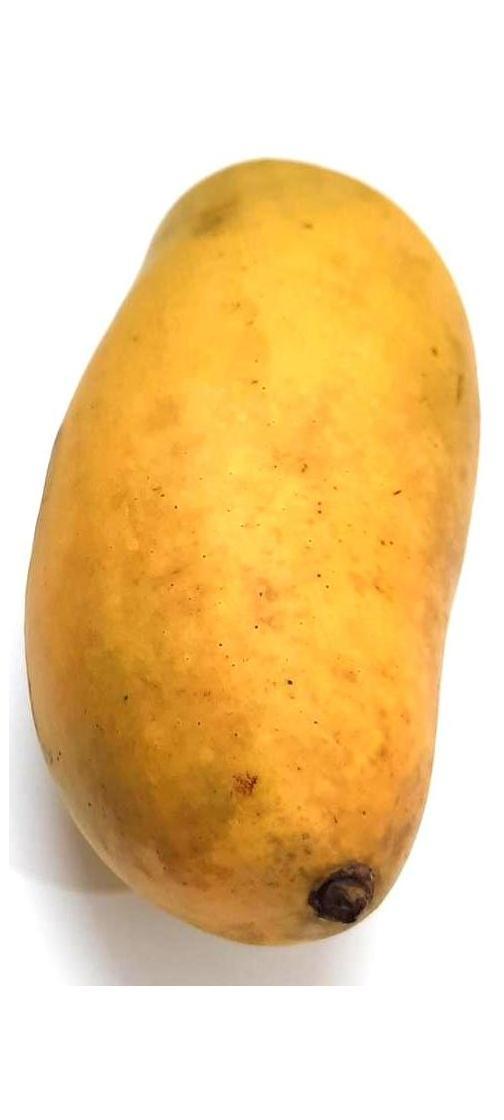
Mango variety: Banana Mango